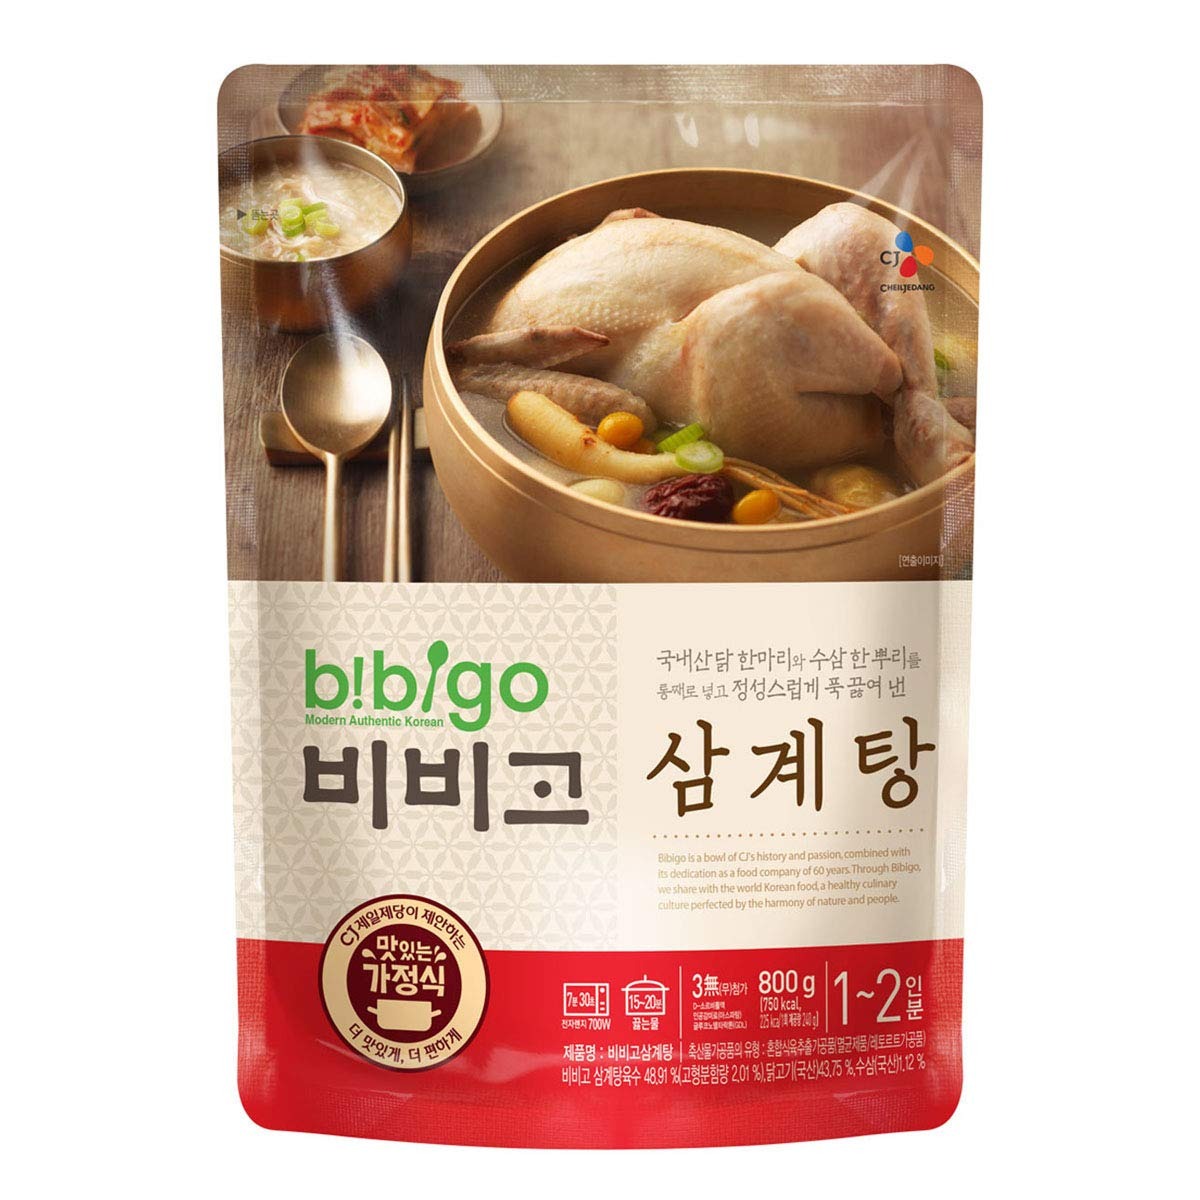
Item Name: [Bibigo] Ginseng Chicken Soup 800g / Samgyetang / Korean food (overseas direct shipment)
Value: 28.2192
Unit: Ounce

Price: 18.95